Electa Johnson

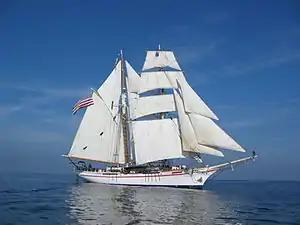
The tall ship Exy Johnson named in her honor

Westward Bound in the Schooner Yankee tells of Exy and Irving's first trip around the world. The Yankee left her home port Gloucester and hit notable ports all around the world including The Galapagos, Tahiti, The Cook Islands, Fiji, The Solomon Islands, and much more before heading home. During their first trip around the world they discovered one of the tallest waterfalls in the world which they named Yankee falls. During the 18-month trip Exy and the crew of the Yankee experienced native cultures that few even knew about at the time.